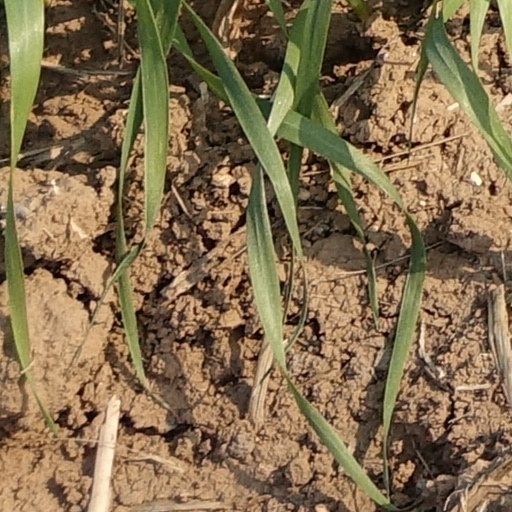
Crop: wheat